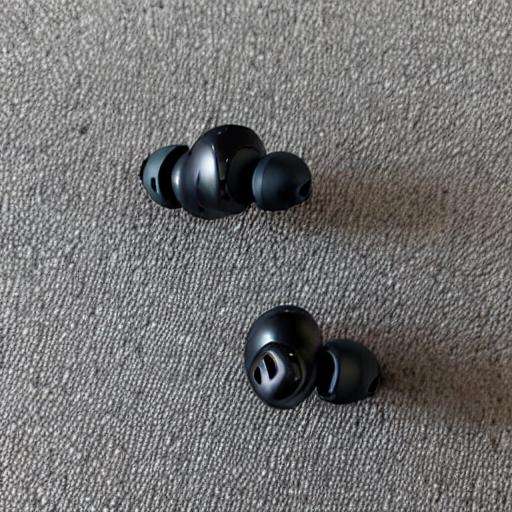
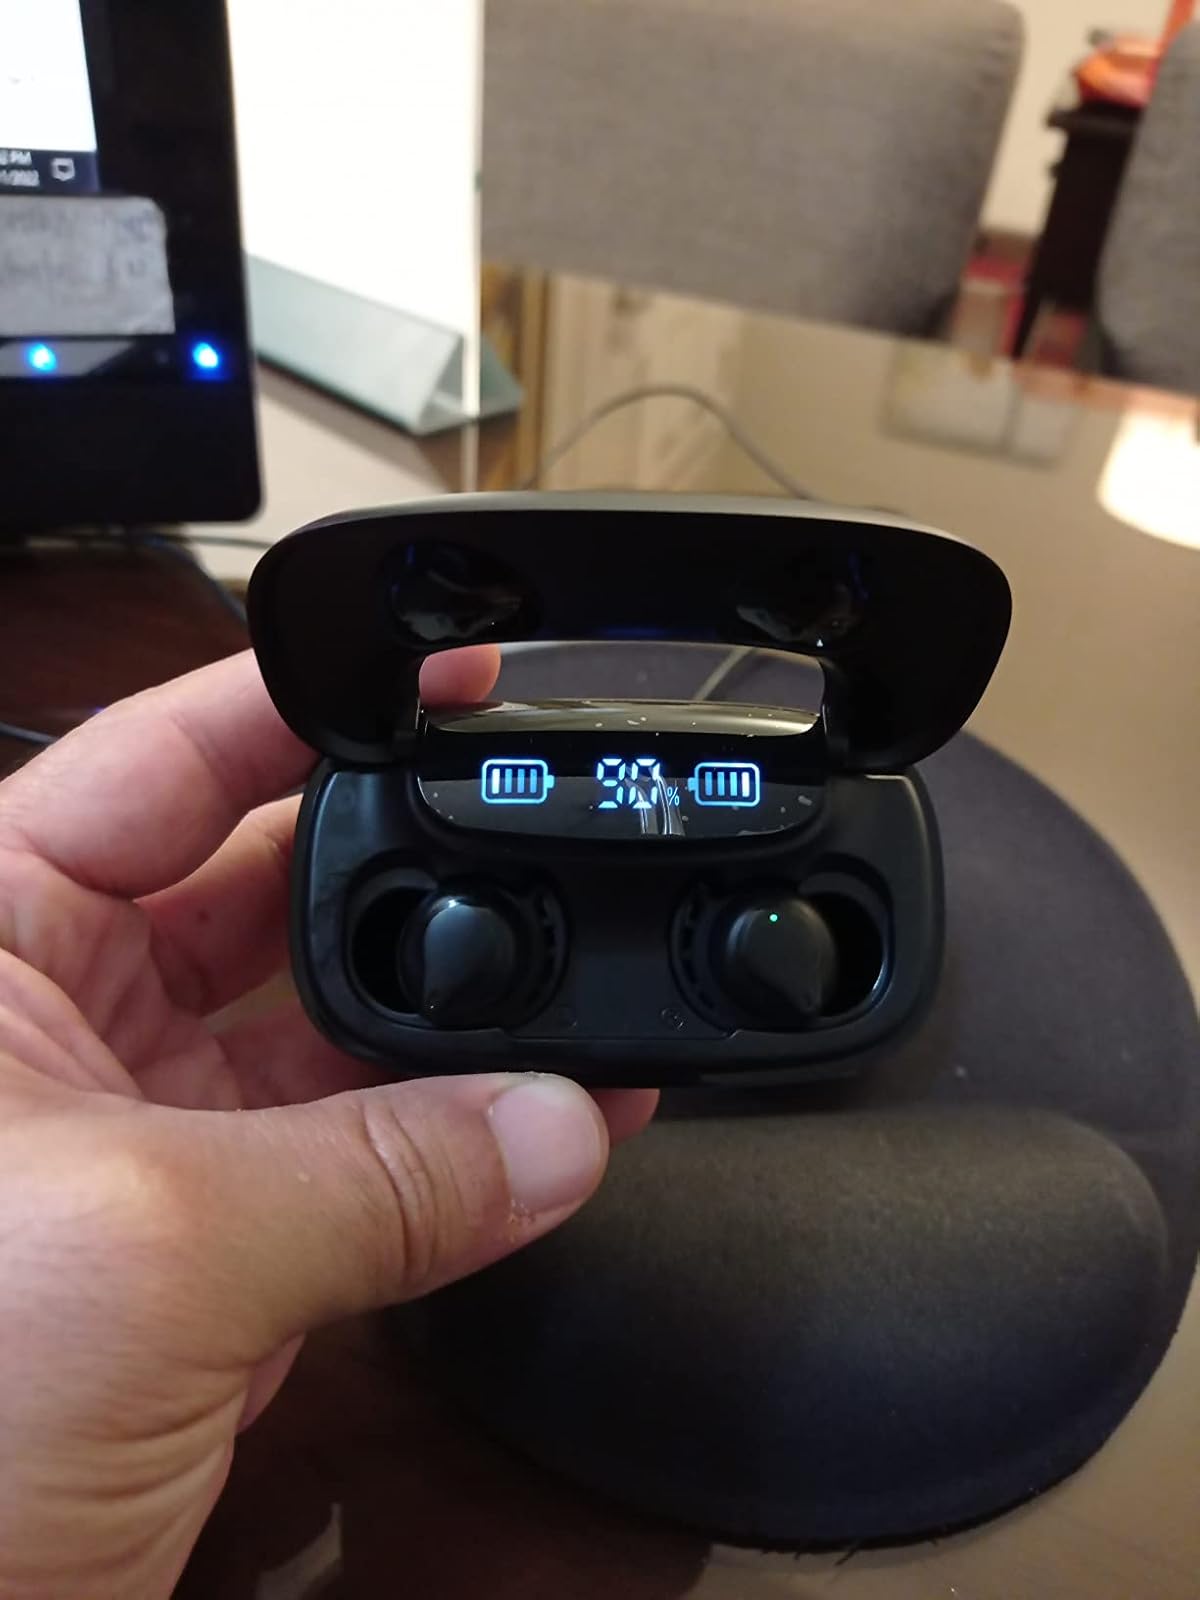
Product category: earbuds
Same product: no